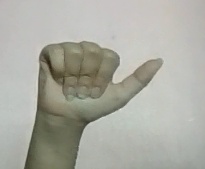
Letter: dhad